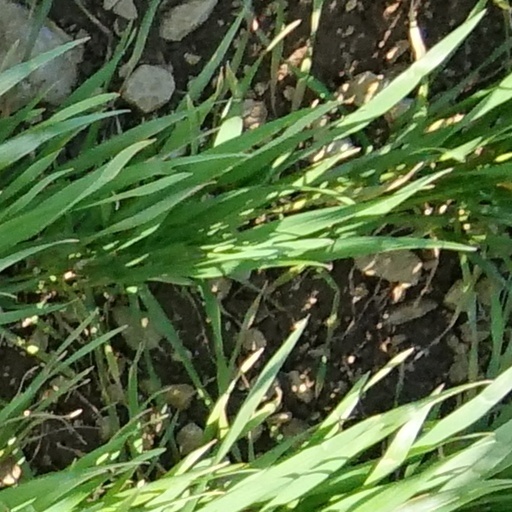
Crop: wheat